Mélo (film)

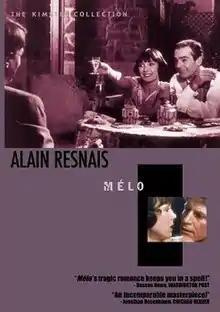

Mélo is a 1986 French romantic drama film directed by Alain Resnais and starring Fanny Ardant, André Dussollier, Sabine Azéma and Pierre Arditi based on the 1929 play by Henri Bernstein.